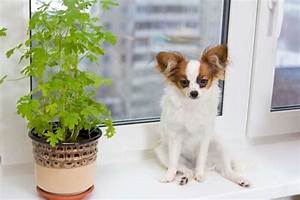
Label: dog